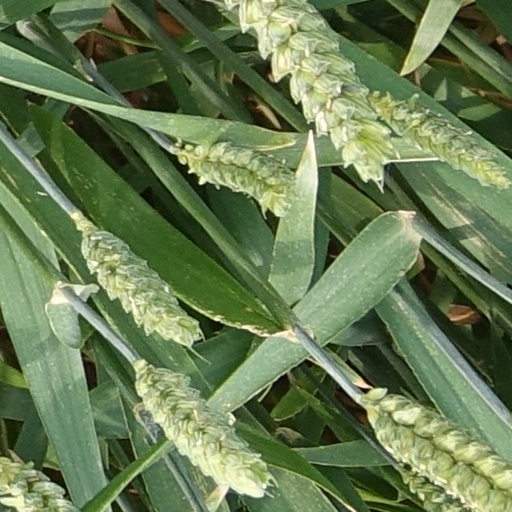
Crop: wheat